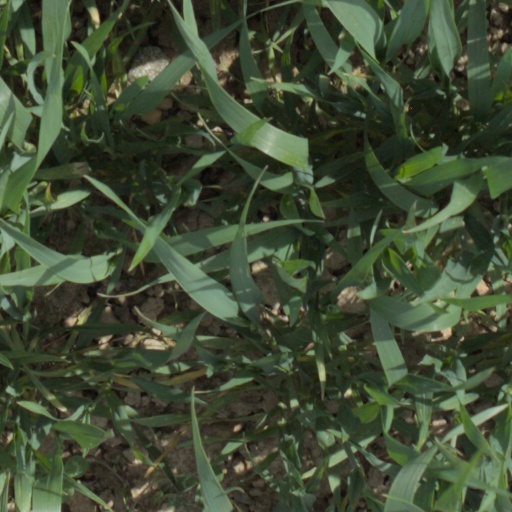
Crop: wheat